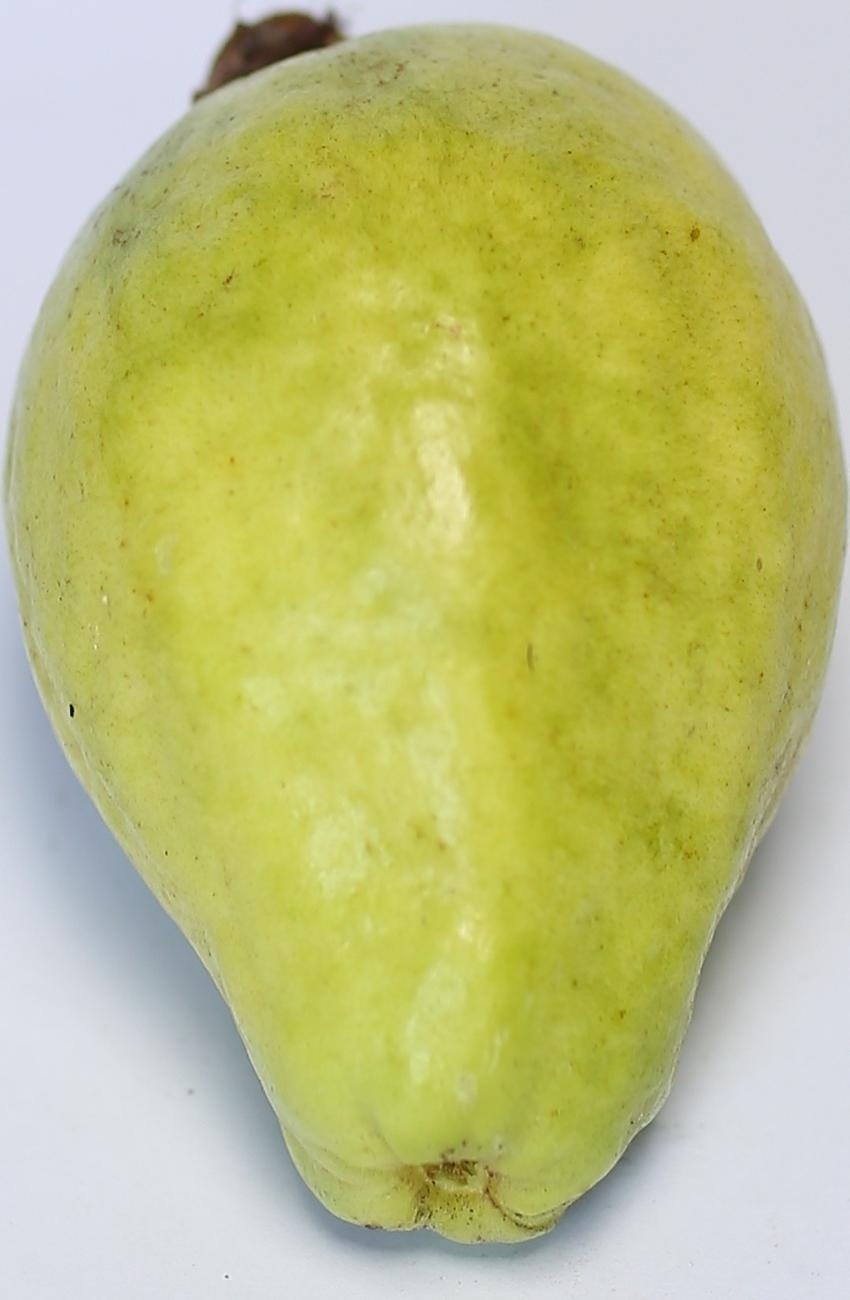
Maturity: mature-green
Variety: thadhrami